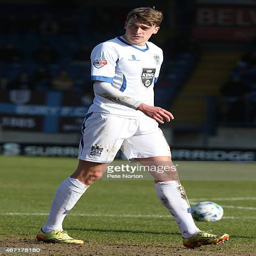
football player in action during the match